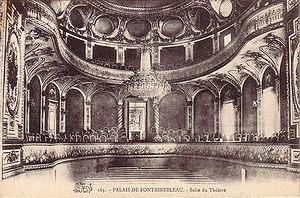
Château de Fontainebleau, France: Théâtre du Château de Fontainebleau (dit Théâtre Napoléon III), par l'architecte Hector Lefuel. Decoration par Charles Voillemot.
Hector-Martin Lefuel, né à Versailles le 14 novembre 1810 et mort à Paris le 31 décembre 1880, est un architecte historiciste français.
Le château de Fontainebleau est un château royal de styles principalement Renaissance et classique, près du centre-ville de Fontainebleau, à une soixantaine de kilomètres au sud-est de Paris, en France. Les premières traces d'un château à Fontainebleau remontent au XIIᵉ siècle. Les derniers travaux sont effectués au XIXᵉ siècle.